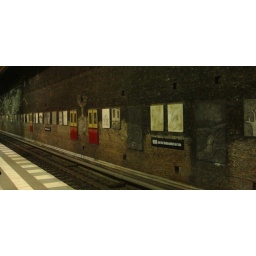
under ground station wall art